Latvian Song and Dance Festival

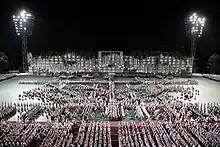
Grand dance performance in 2018

The 1990 edition, held during the Singing Revolution, was the first after the restoration of the independence of Latvia and the first to again feature the national anthem and flag of Latvia, as well as multiple songs, all previously banned during the Soviet occupation. It was also attended by many participants and attendees from the Latvian diaspora, with a general mood of "back to the future" look at exile homecoming.